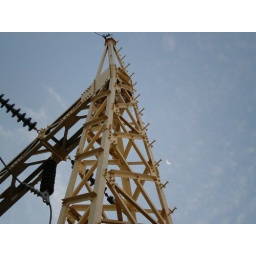
caution yellow against a morning blue sky